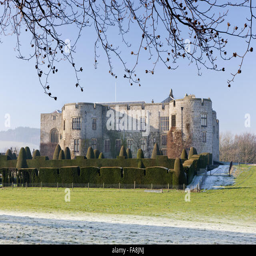
the east front in winter .